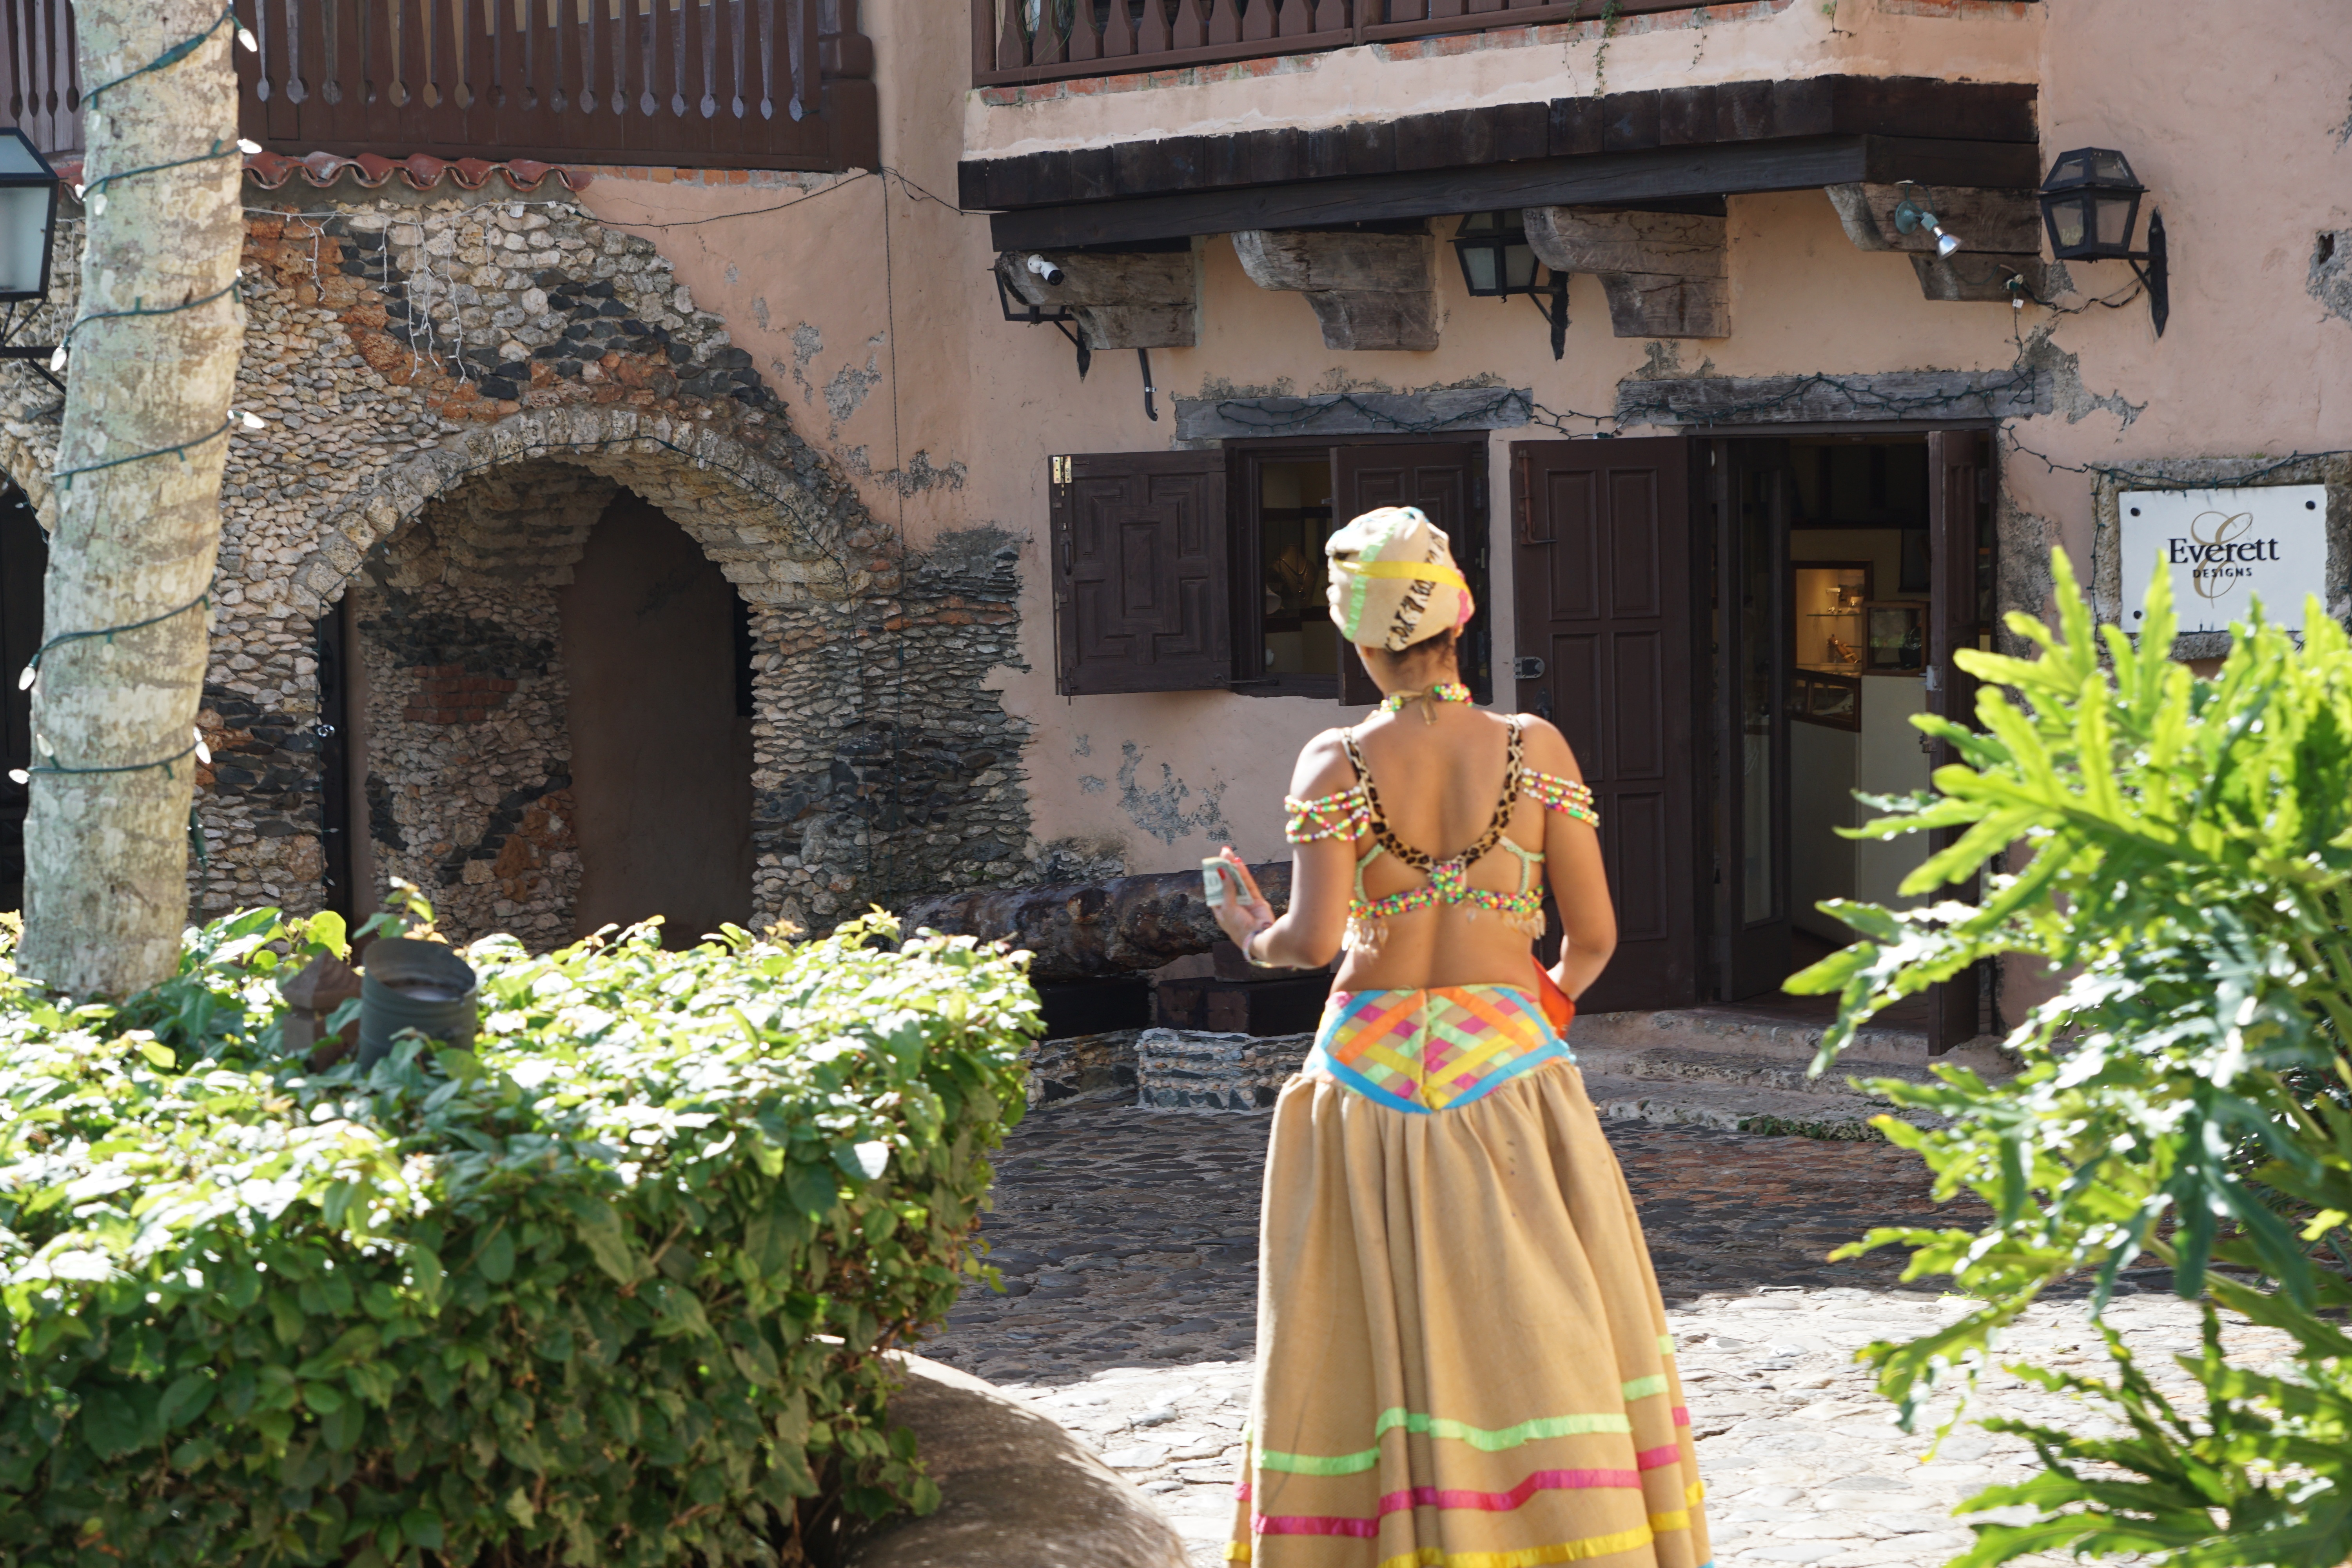
woman, vacation, tourism, temple, caribbean, tradition, dominican republic, altos de chav n village